Balaguer Guitars

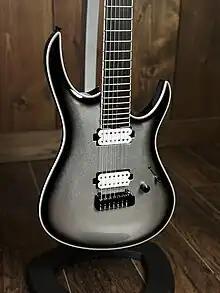

Balaguer Guitars offers multiple build options, including Select Custom, which allows customers to choose their own specifications for a guitar or bass, as well as the USA, Select, and Standard Series guitars and basses, which are limited runs of Balaguer Guitars models built with pre-chosen specifications. Also built by Balaguer Guitars is the Heritage Series, which consists of one-off, fully custom guitars and basses built entirely by Joe Balaguer and the USA team, as well as the Signature Series, which is a selection of models that have been designed in collaboration with Balaguer Guitars artists across the music industry. Current and former Signature Series Artists include Beau Burchell of Saosin, Travis Miguel of Atreyu, Devin Shidaker of The Acacia Strain, Tony Pizzuti of Sleeping with Sirens, Dan O'Connor of Four Year Strong, Andy Williams of ex-Every Time I Die, and Ryan "Fluff" Bruce of ex-Dragged Under.